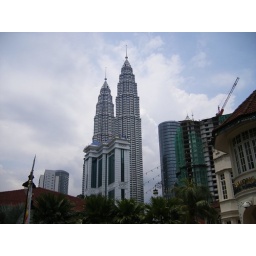
The twin towers was the worlds tallest building at 452meters (1,815ft), Connected by a sky-bridge at the 88 floor